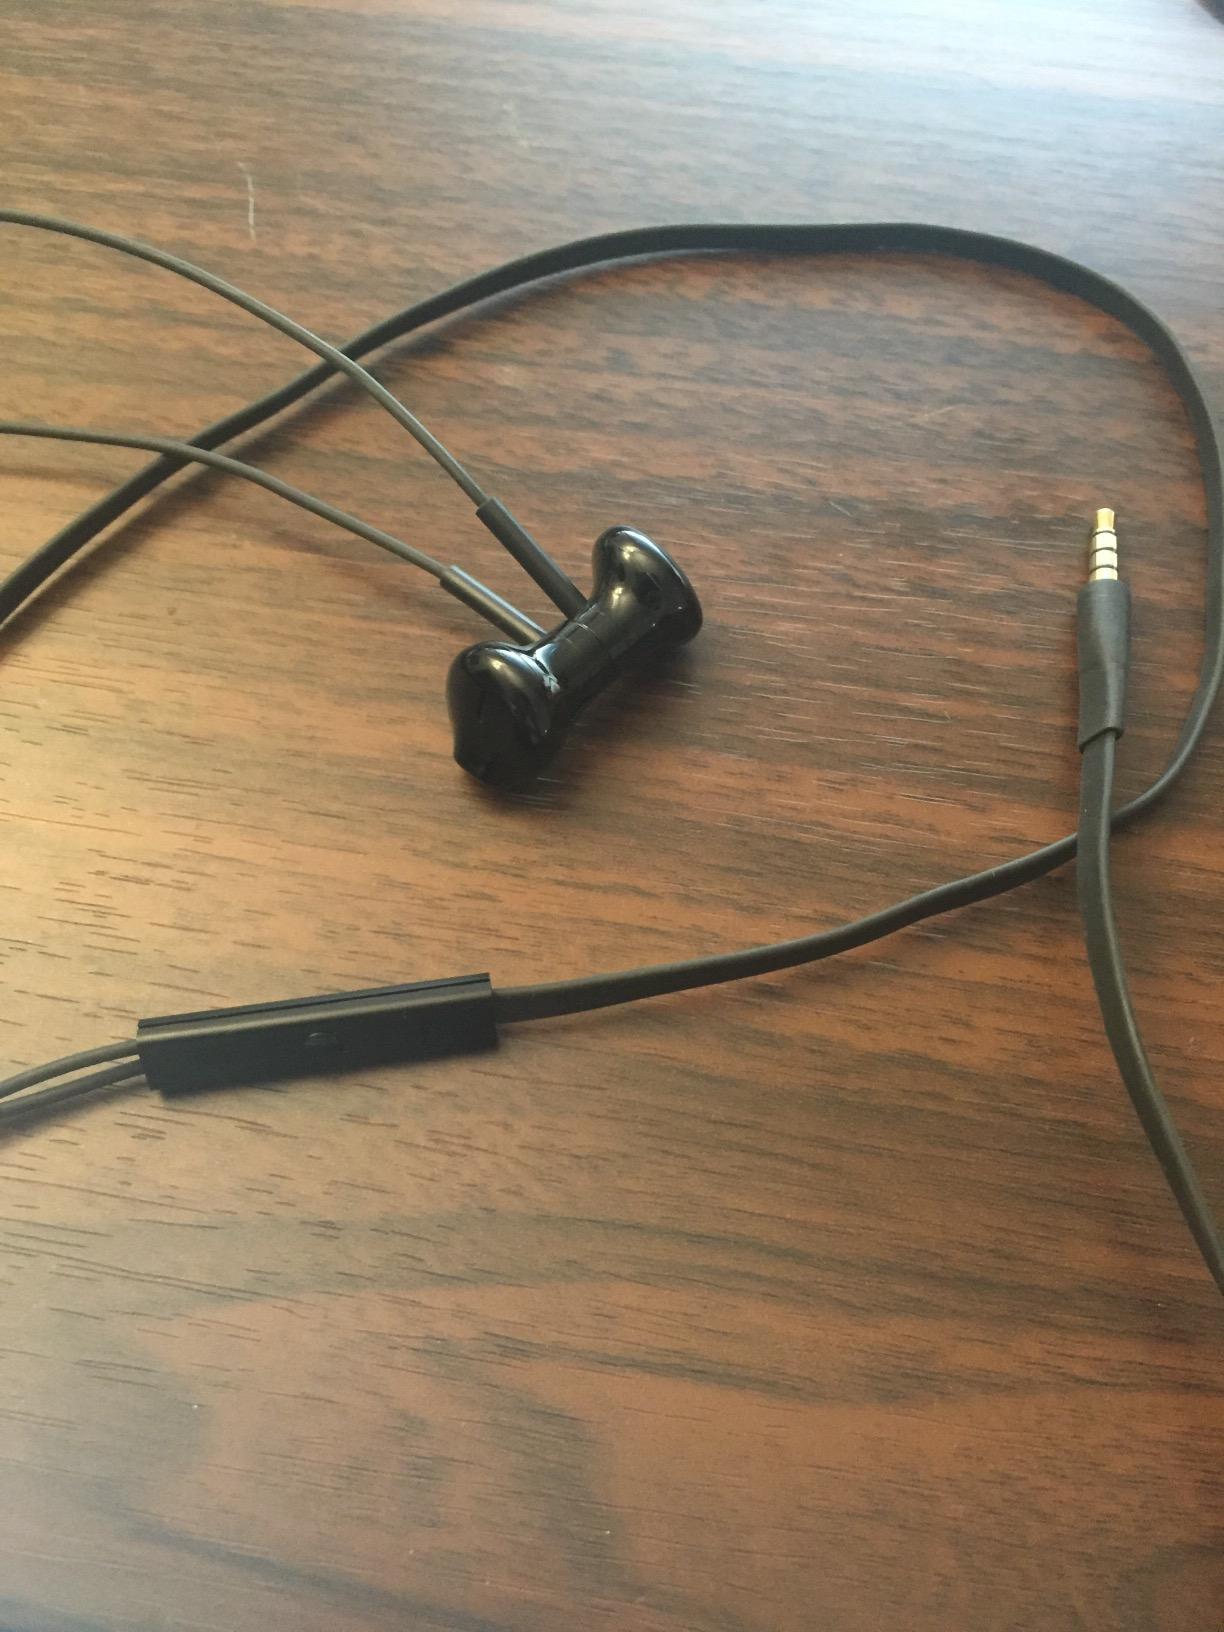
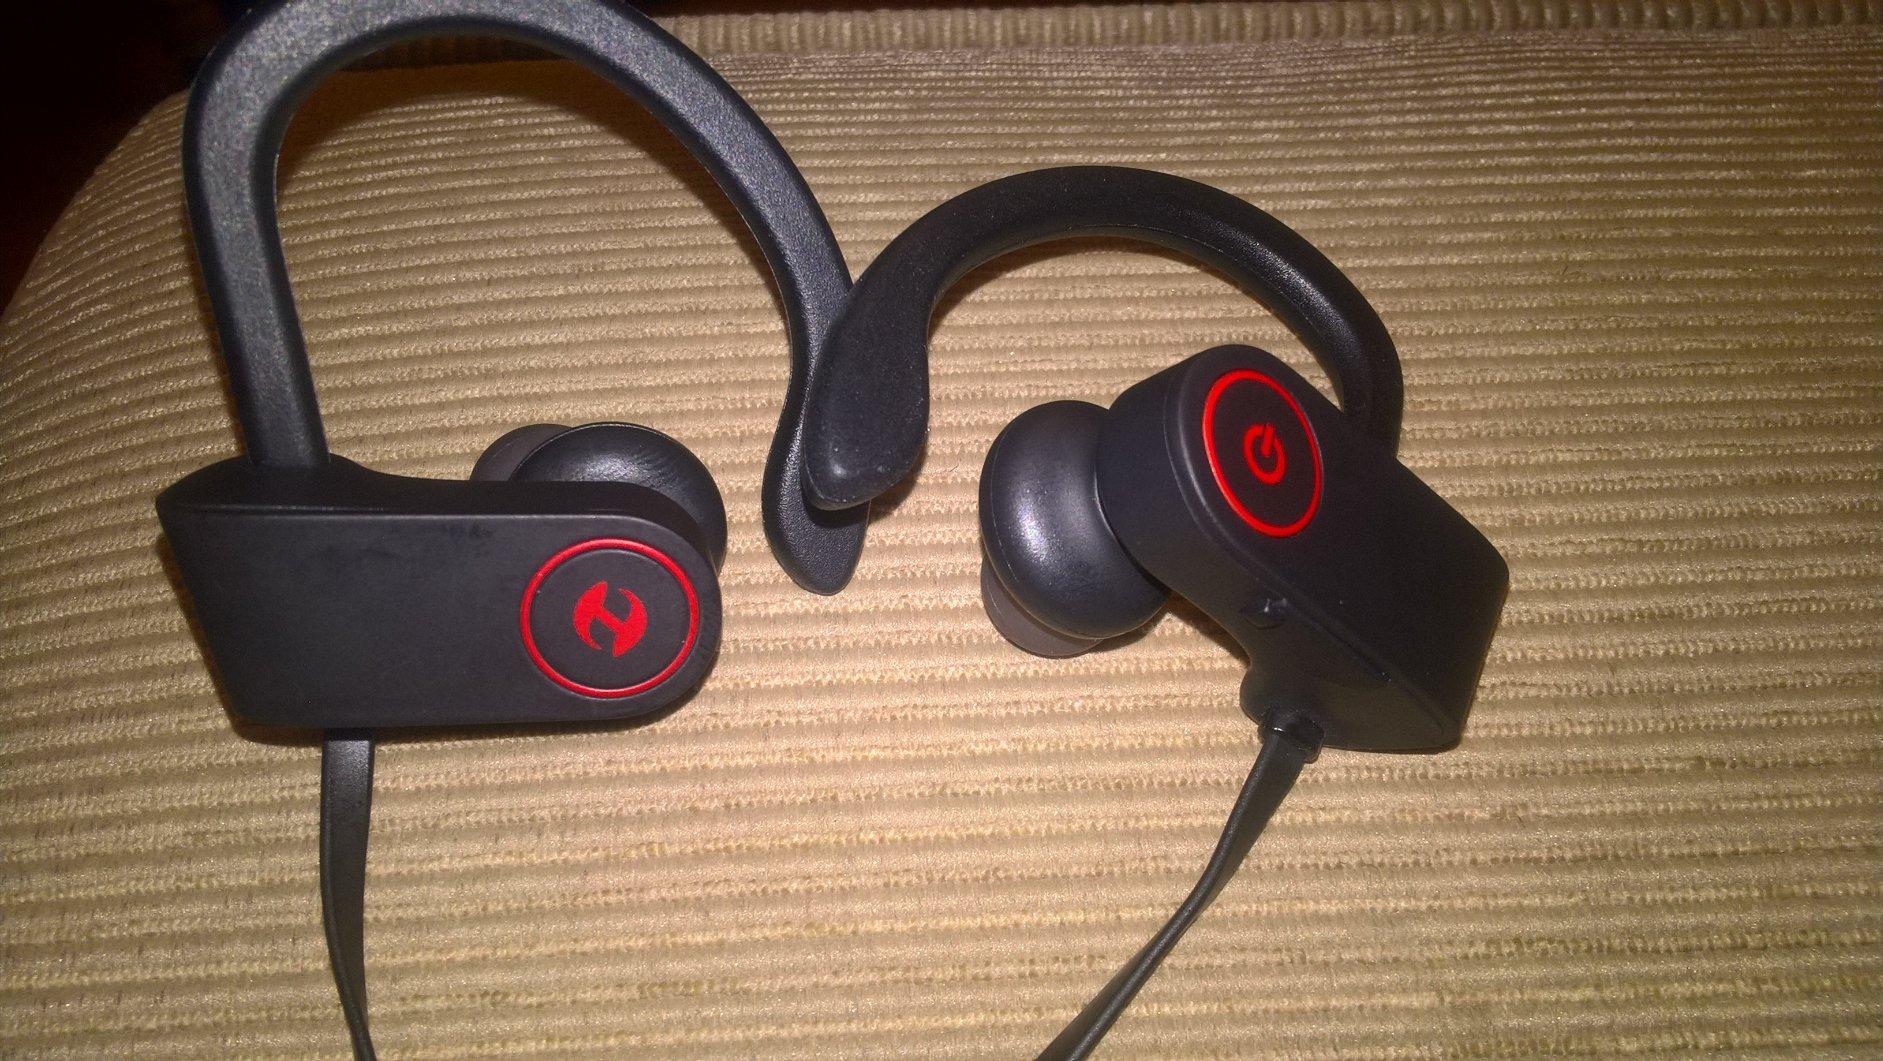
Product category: headphones
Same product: no